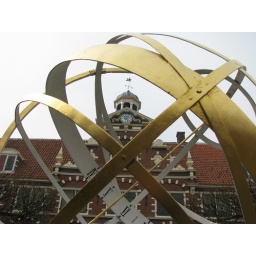
sun dial and clock tower of the frans hals museum in haarlem